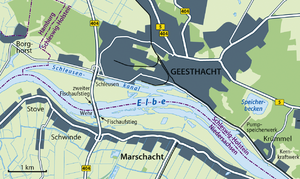
Le barrage de Geesthacht, mis en service en 1960 se trouve au sud-ouest de la ville schleswigoise de Geesthacht, et permet de maintenir le niveau de l'Elbe à 4 m au-dessus du Niveau de la mer et protège l'amont du fleuve des variations saisonnières de niveau de la mer du Nord. Avec le déversoir de Cracau, un seuil fixe de la vieille-Elbe à Magdebourg, c'est le seul barrage sur ce fleuve en territoire allemand. L'ouvrage est équipé d'une passe à poissons et le bras canalisé comporte une écluse double. Une autre passe à poissons a été mise en service au mois de septembre 2010.